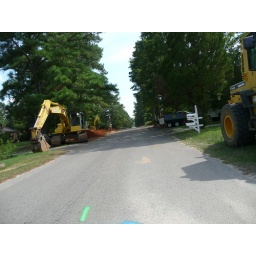
The city is busy digging up along the side of the road putting in new water lines.